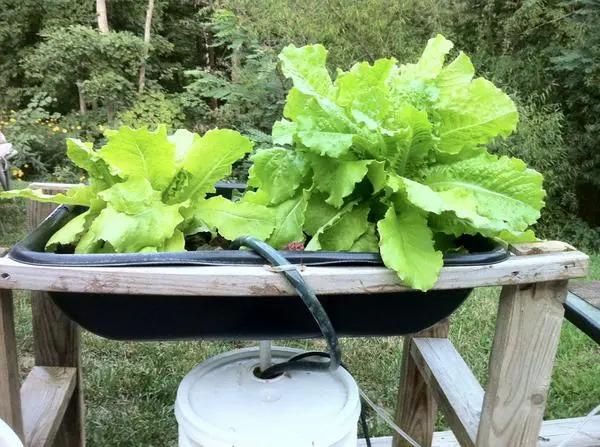
Chombo maalum chenye rangi nyeusi chenye mimea iliyoota na kuchipua kwa rangi ya kijani kibichi, kuashiria ni chombo kitumikacho kwa ajili ya kilimo cha haidroponi ya sayansi bila kutumia udongo.